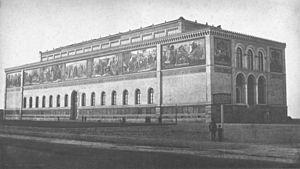
La Neue Pinakothek, est un musée de la ville de Munich, en Allemagne, consacré aux œuvres du XIXᵉ siècle.
Richard Jakob August von Voit est un architecte allemand spécialisé dans les structures de métal et de verre. Il a surtout été actif en royaume de Bavière.